Helsinki City Marathon

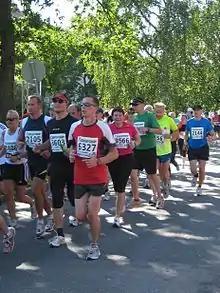
Participants in the Helsinki City Marathon in 2007.

Apart from the main marathon event, other events include half marathon, relay, 5K run and miniathon. The relay event consists of four legs 12.8 km, 8.8 km, 12.3 km and 8.3 km respectively with transition areas Meilahti, Opera House, and again in Meilahti and is run by a team of four runners.